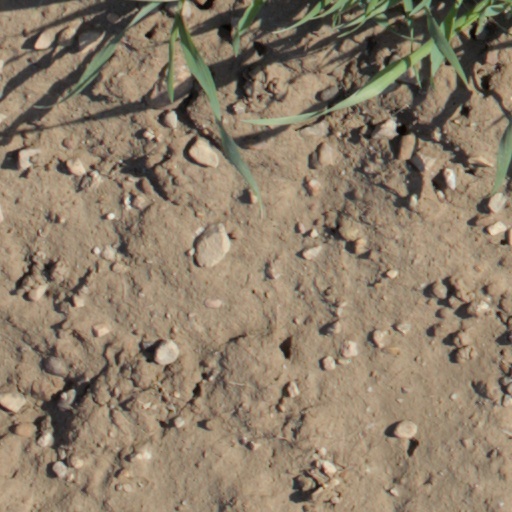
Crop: wheat